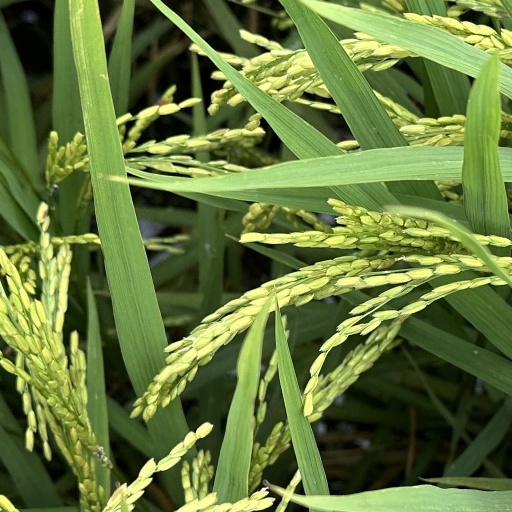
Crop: rice